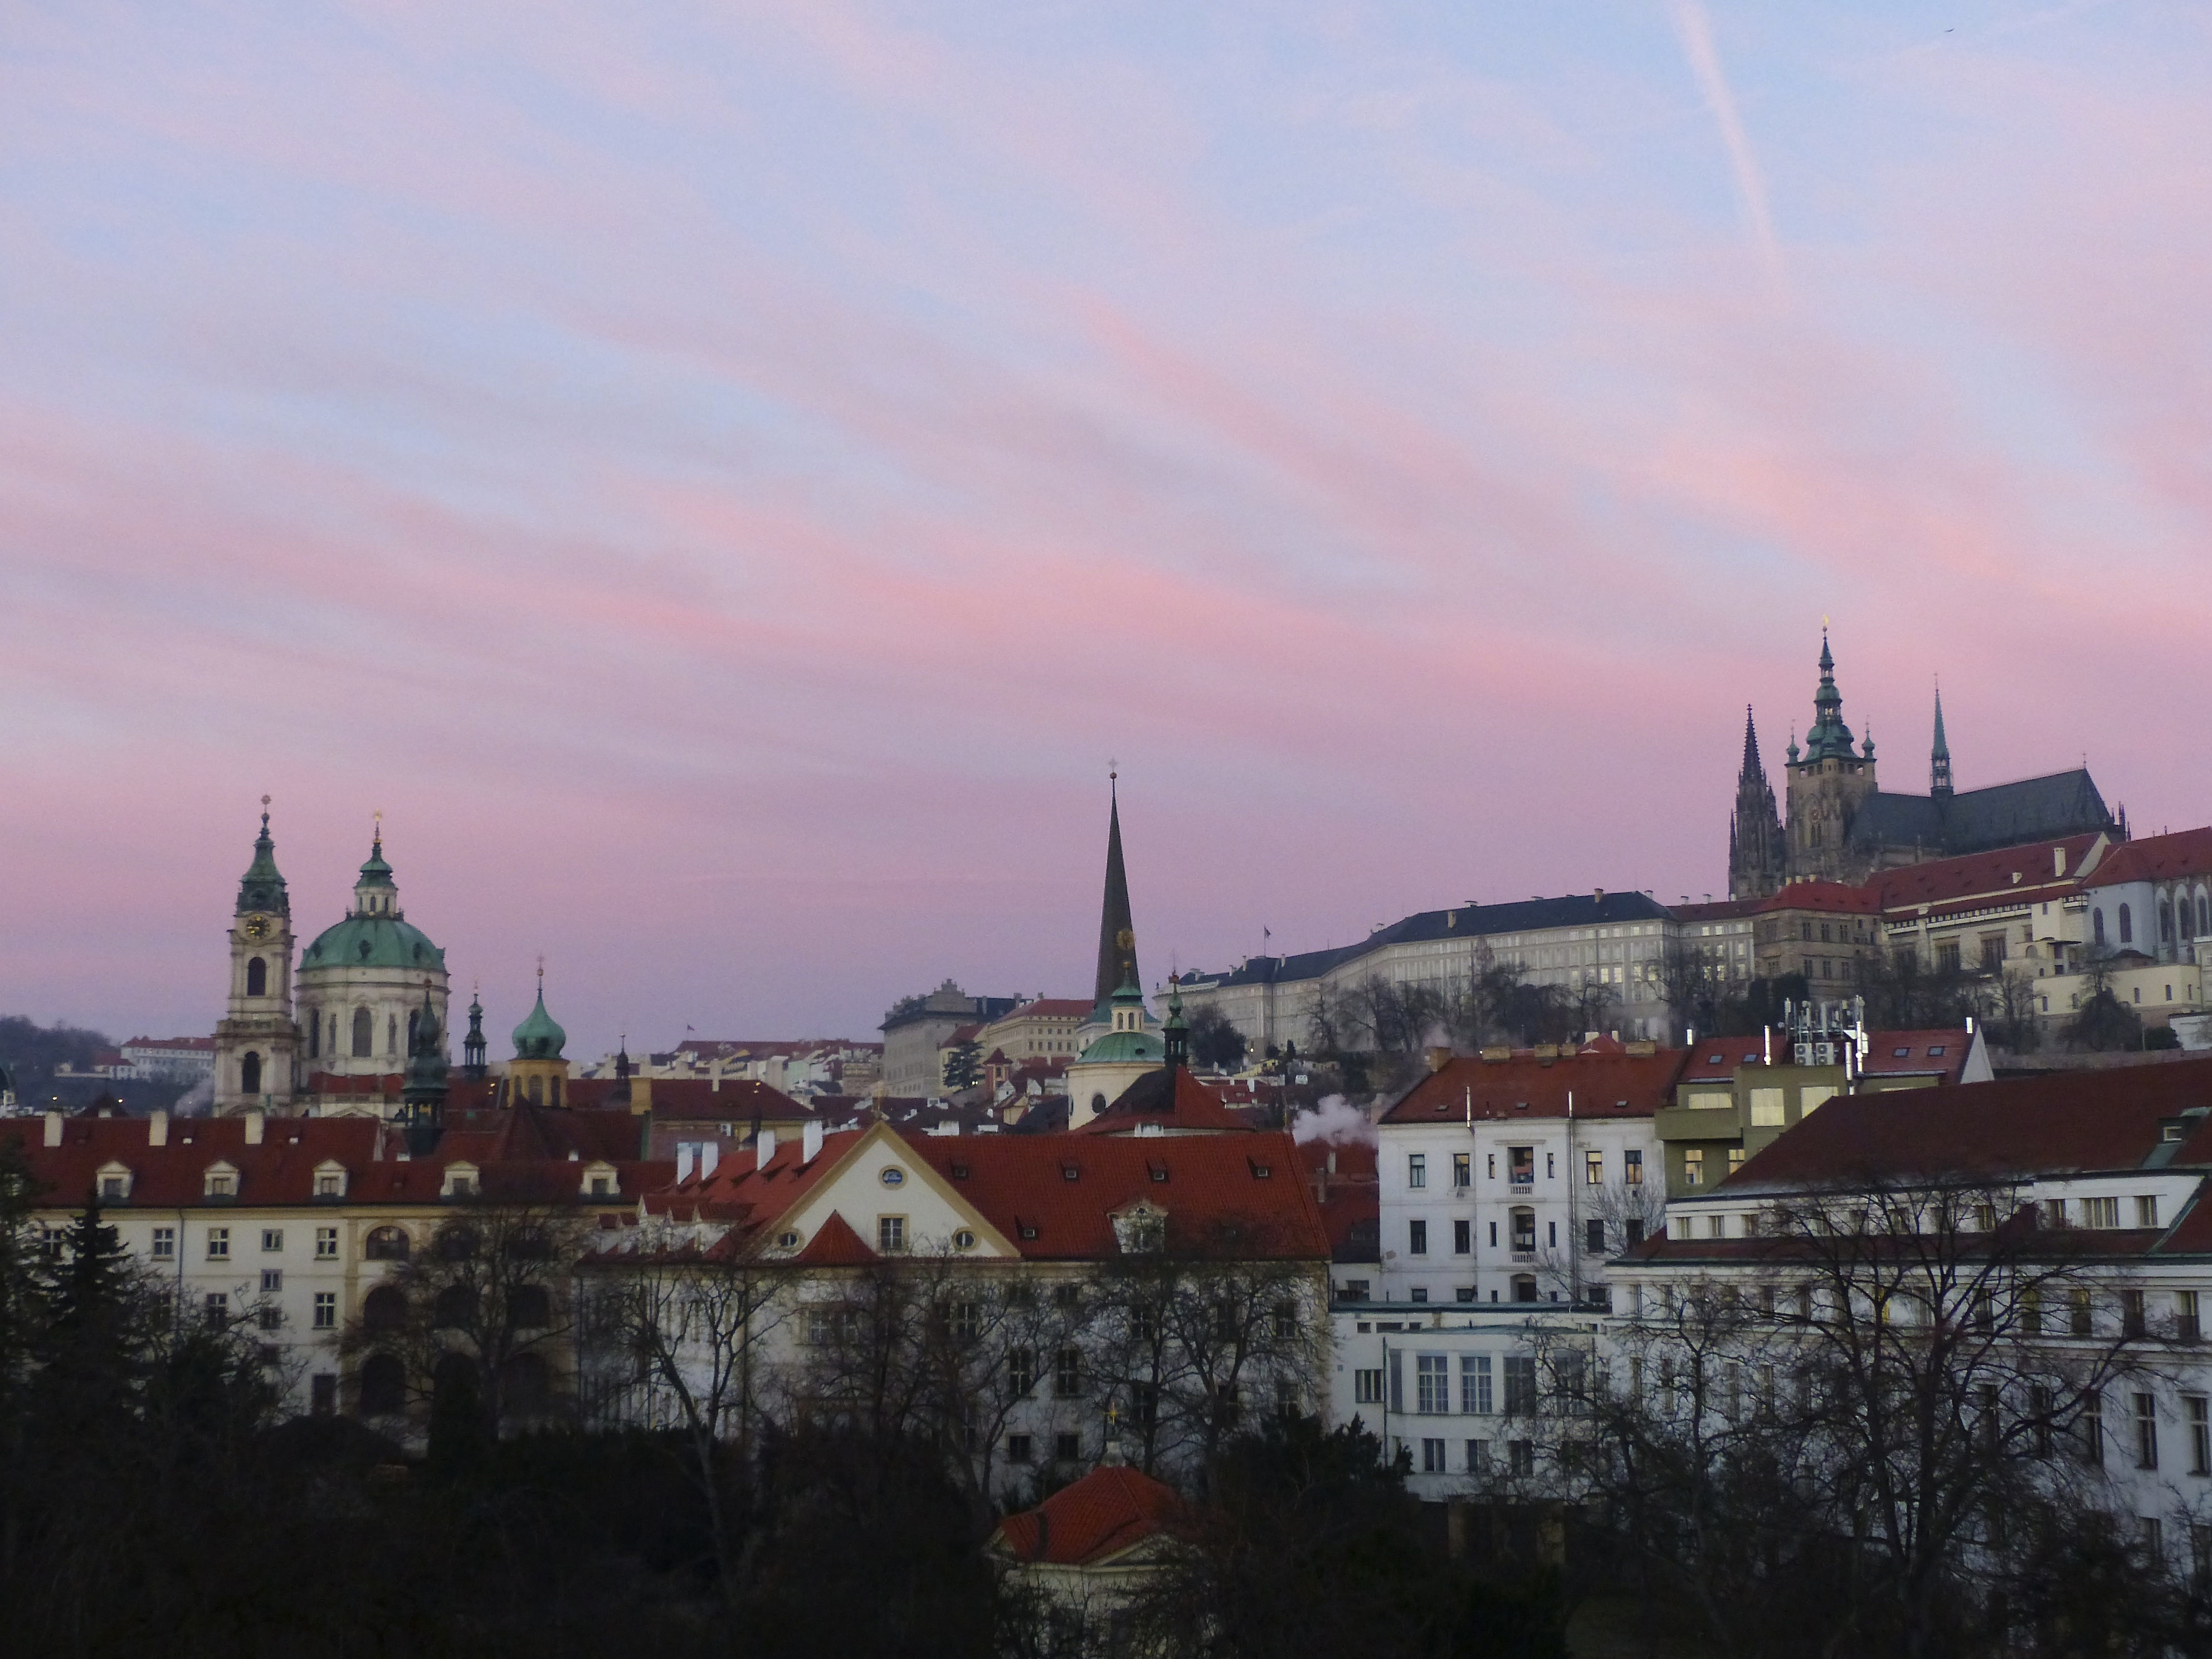
sea, sky, sunset, skyline, morning, town, city, river, cityscape, panorama, travel, dusk, evening, castle, landmark, harbor, prague, pink, waterway, hrad, czech, praha, human settlement